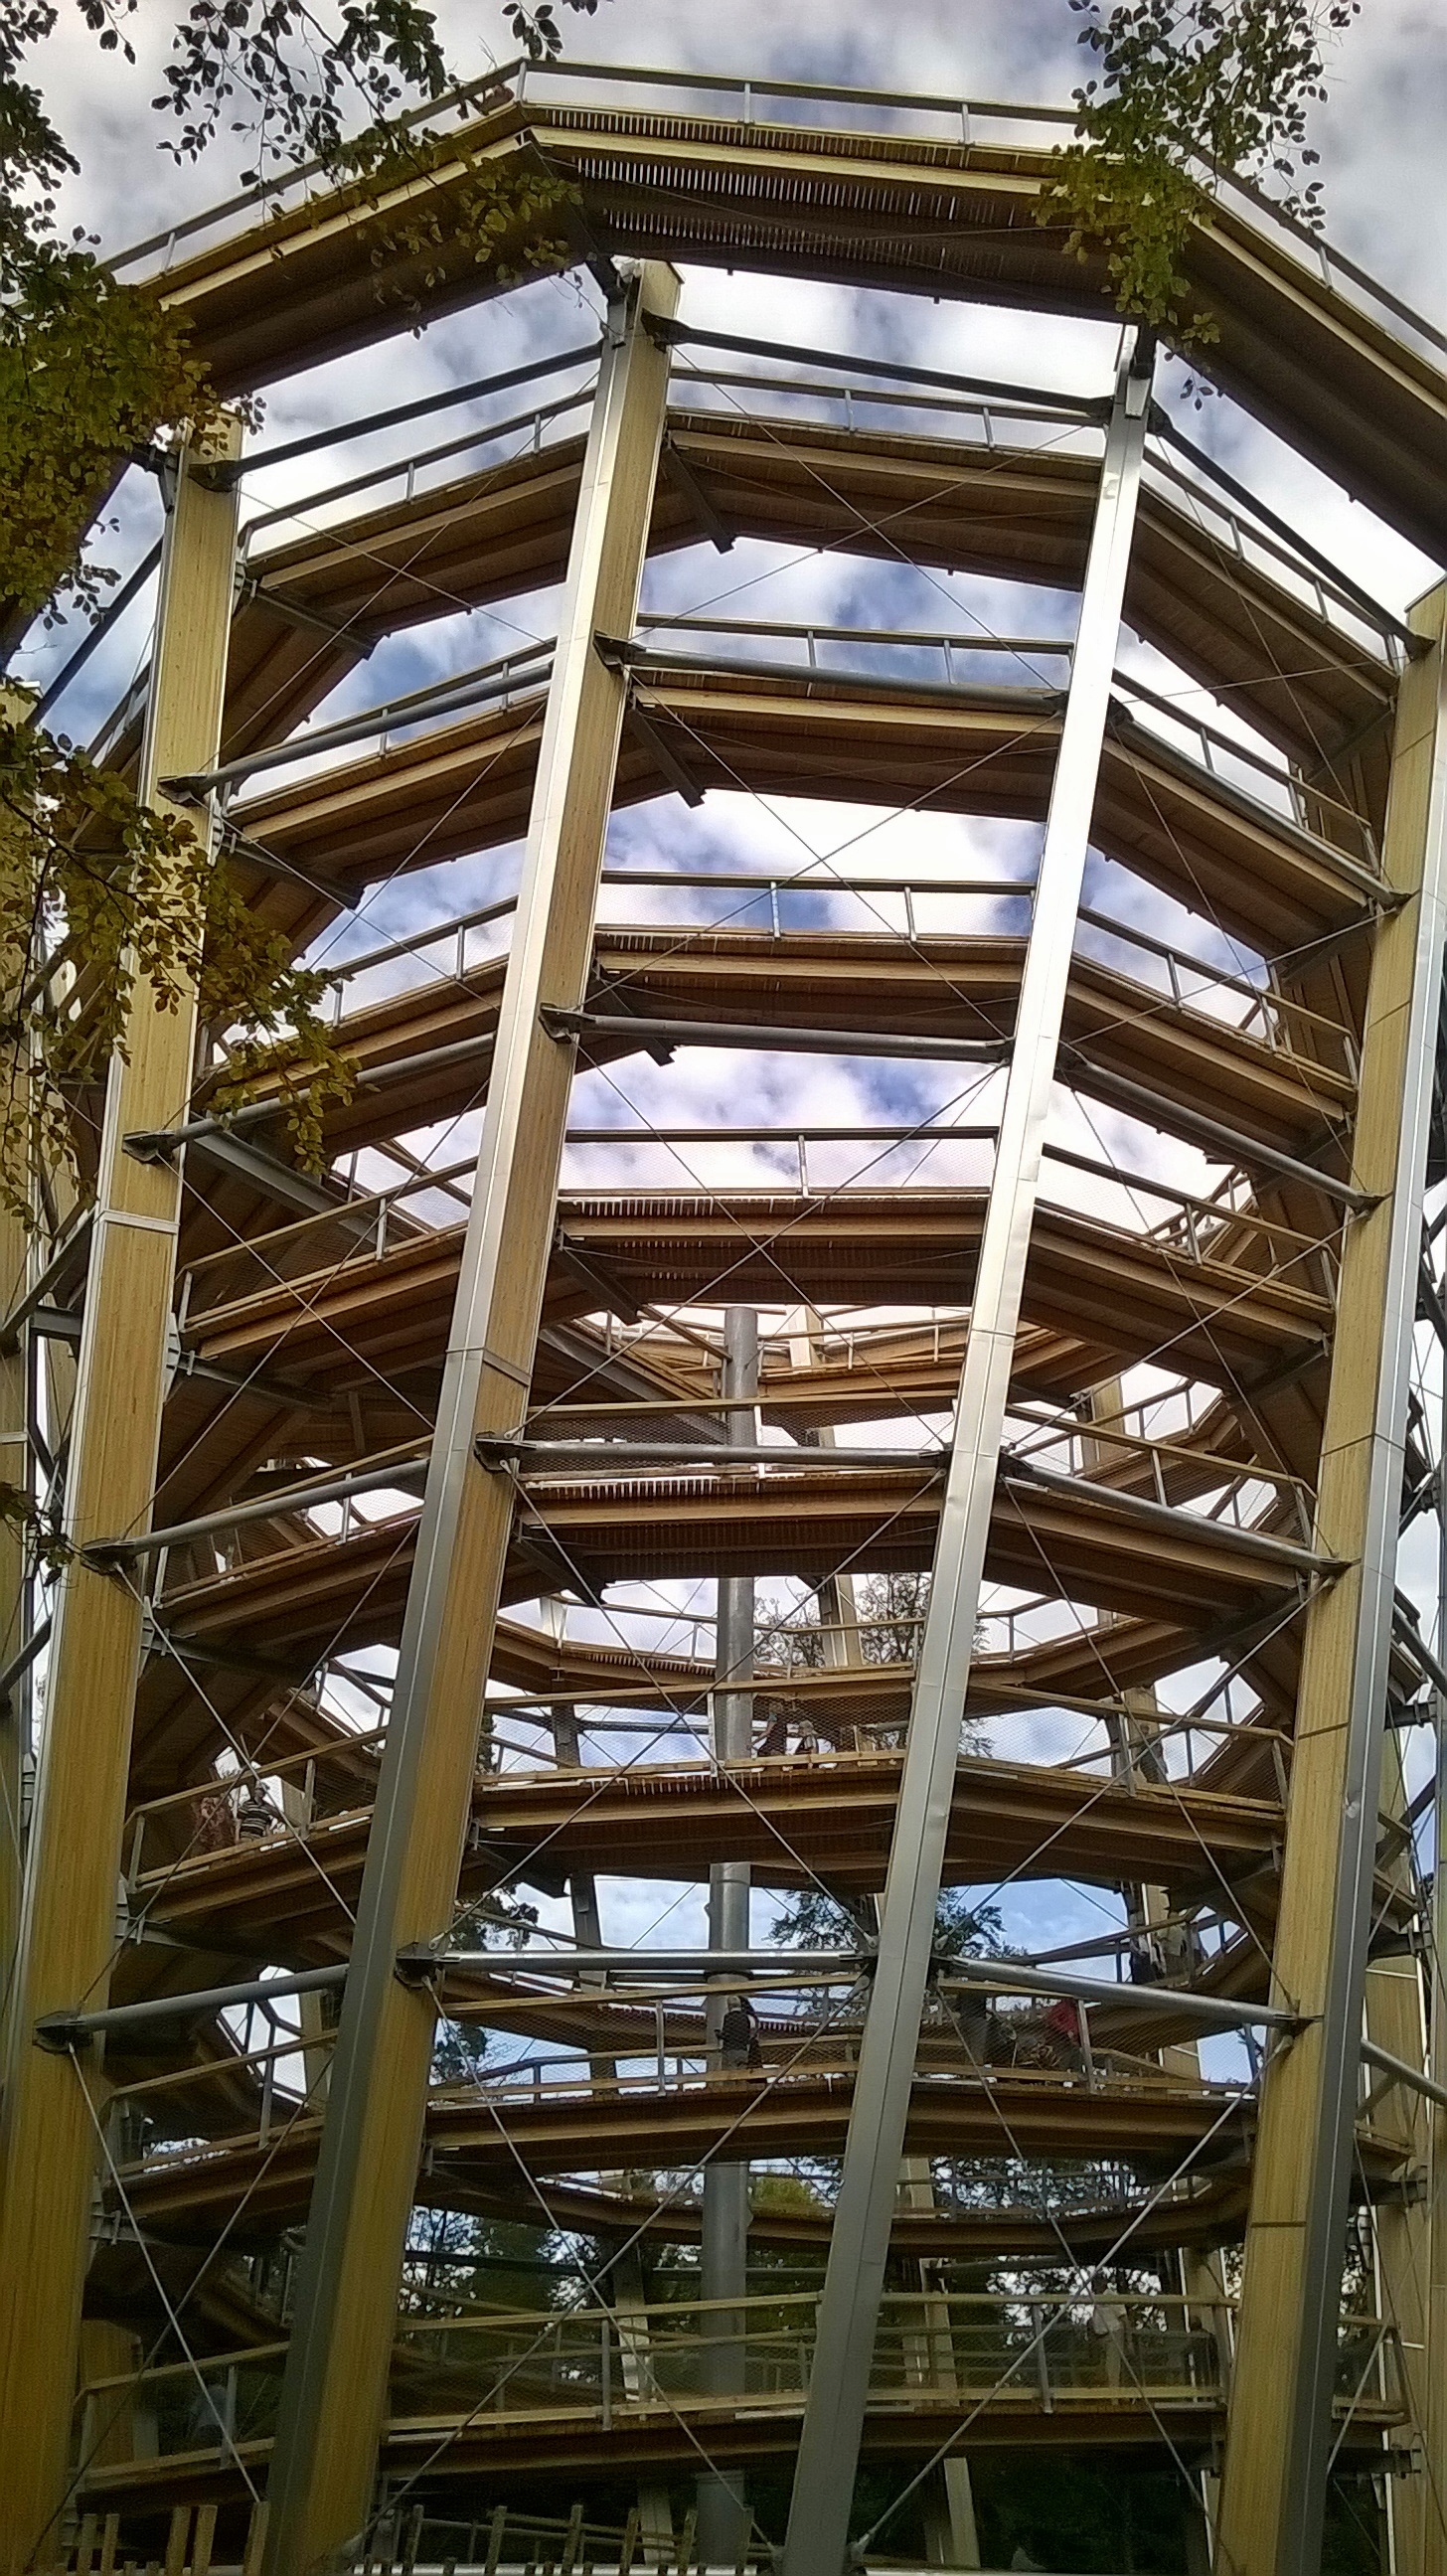
architecture, structure, wood, tower, park, national park, scaffolding, observation tower, wooden construction, treetop path, tree trail